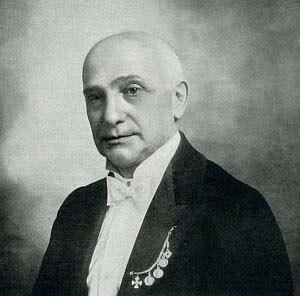
Enrico Cecchetti est un danseur, mime, chorégraphe, maître de ballet et pédagogue italien né à Rome le 21 juin 1850 et mort à Milan le 13 novembre 1928. Il est également connu pour être à l'origine de la méthode d'enseignement de la danse qui porte son nom. Cecchetti était connu pour sa puissance, son agilité et ses capacités techniques. Dès 1888, on le considère comme le danseur le plus virtuose au monde.